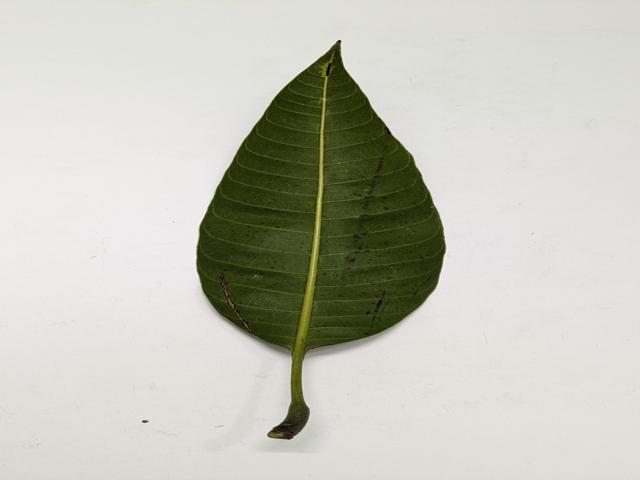
Mango leaf variety: Haribhanga